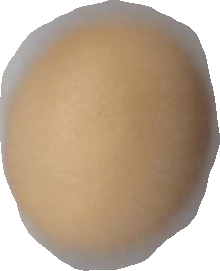
Variety: Dega